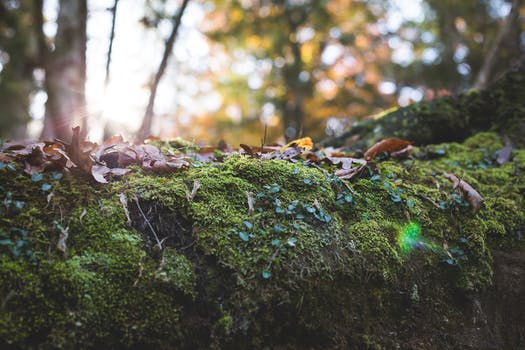
Label: No Watermark